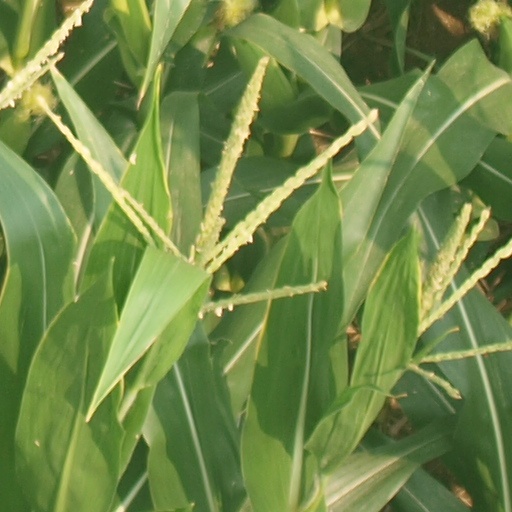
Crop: maize; corn